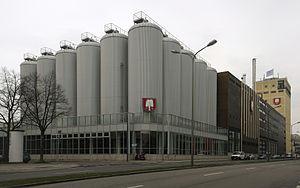
La brasserie Spaten-Franziskaner-Bräu.
Spaten est une marque de bière et une brasserie de Munich, maintenant possédée par le groupe InBev. Le nom signifie une « bêche » en allemand. Il vient de la famille Spaeth, qui en fut propriétaire au XVIIᵉ siècle. Le symbole est une pelle à malt. Les lettres G et S, de chaque côté de la pelle, sont les initiales des deux premiers maîtres-brasseurs de la dynastie qui, au XIXᵉ siècle, a établi le renom de la marque : Gabriel Sedlmayr père et fils.